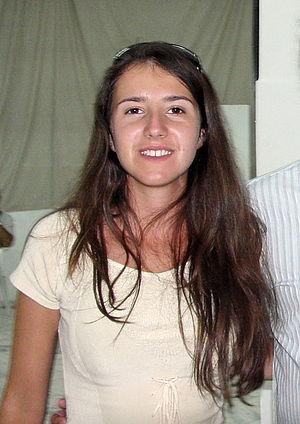
Iva Videnova est une joueuse d'échecs bulgare née le 7 octobre 1987. Maître international depuis 2015, elle a remporté le championnat de Bulgarie féminin en 2012, 2013 et 2014.